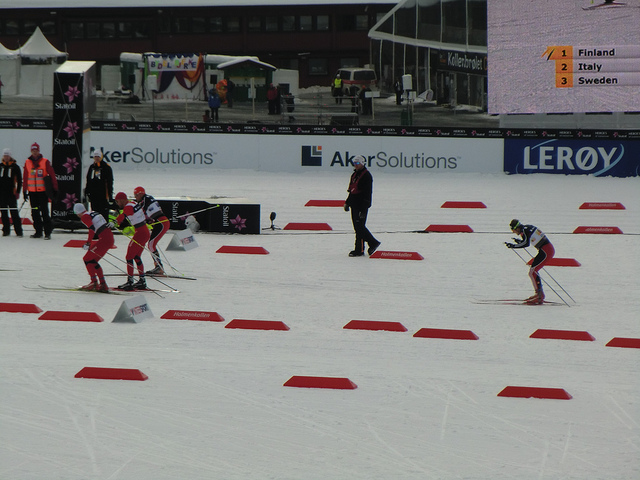
user: Given an image and a question. Answer the question in a short answer. Question: Who is the world leader in this sport? Short Answer:
assistant: bode miller